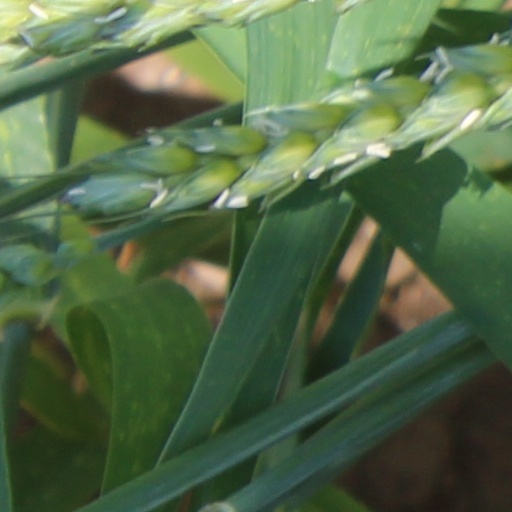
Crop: wheat